Stephen Reynolds (artist)

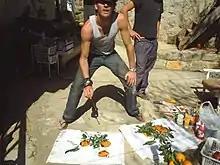
A photograph of Reynolds at his studio in Ibiza, Spain

During this time, Reynolds began working as a director and freelance photographer for Getty Images, contributing work to the Obama 2008 campaign. He has directed, photographed and edited over 150 music videos, shorts and commercials including over 40 videos for Australian retail giant Cotton On Group. In 2006, he wrote and directed the television advertising campaign for the Democratic Nominee for US Senate (NV), and for Jason Carter, the Democratic Gubernatorial candidate for Georgia in 2014.